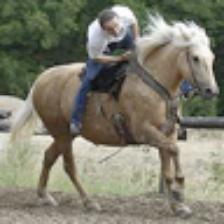
Label: NonHuman